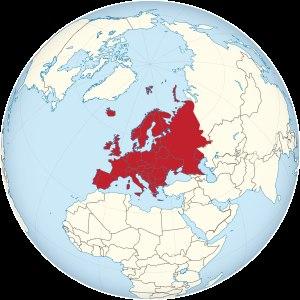
Cette liste commentée recense la mammalofaune en Europe. Elle répertorie les espèces de mammifères européens actuels et celles qui ont été récemment classifiées comme éteintes. Comme ici n'est référencé que l'Europe dans ses limites géographiques les plus communément admises, cette liste ne comptabilise pas les animaux présents dans les îles Canaries, Madère, le Groenland, la Sibérie, la partie asiatique de la Transcaucasie, l'Anatolie et Chypre.